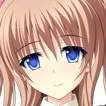
Portrait style: Anime Portrait